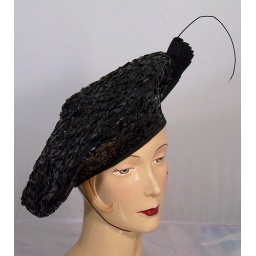
Amazing iridescent black weave straw couture hat w/grosgrain ribbon detail and chinstrap. Label: Styled by Eduard New York